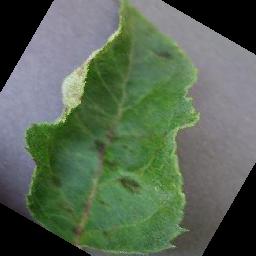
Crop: apple
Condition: scab